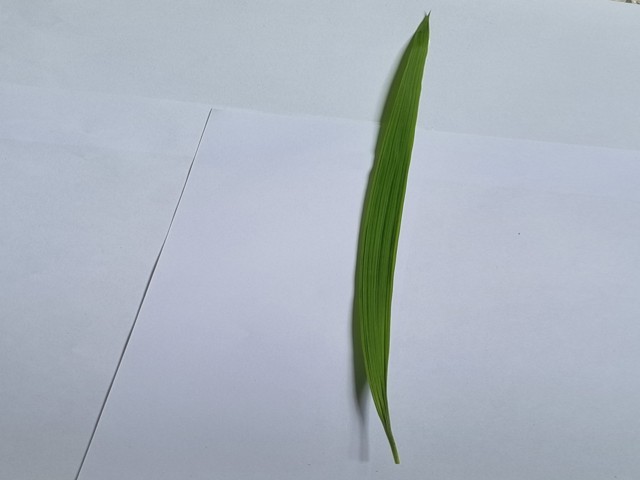
Plant: betal